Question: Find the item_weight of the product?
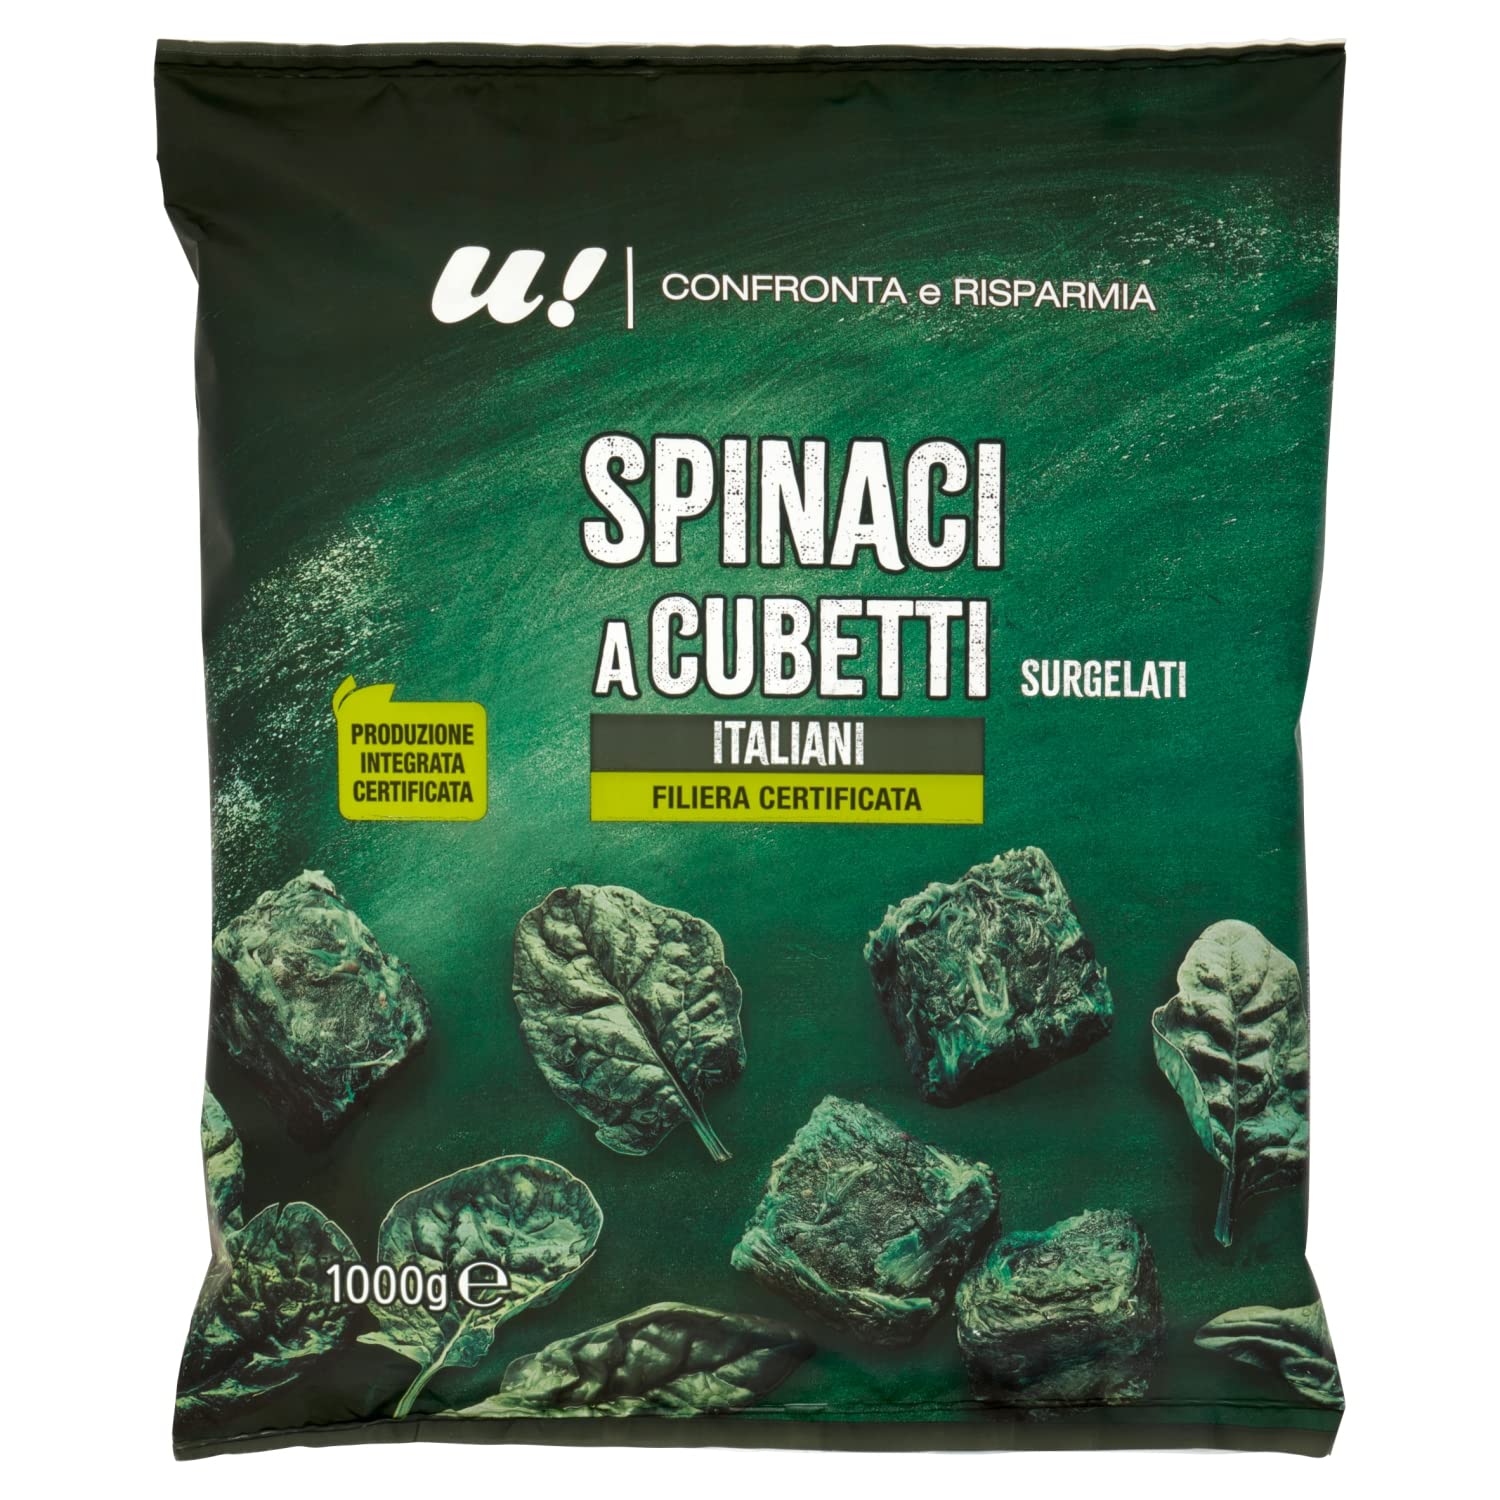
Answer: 1000.0 gram